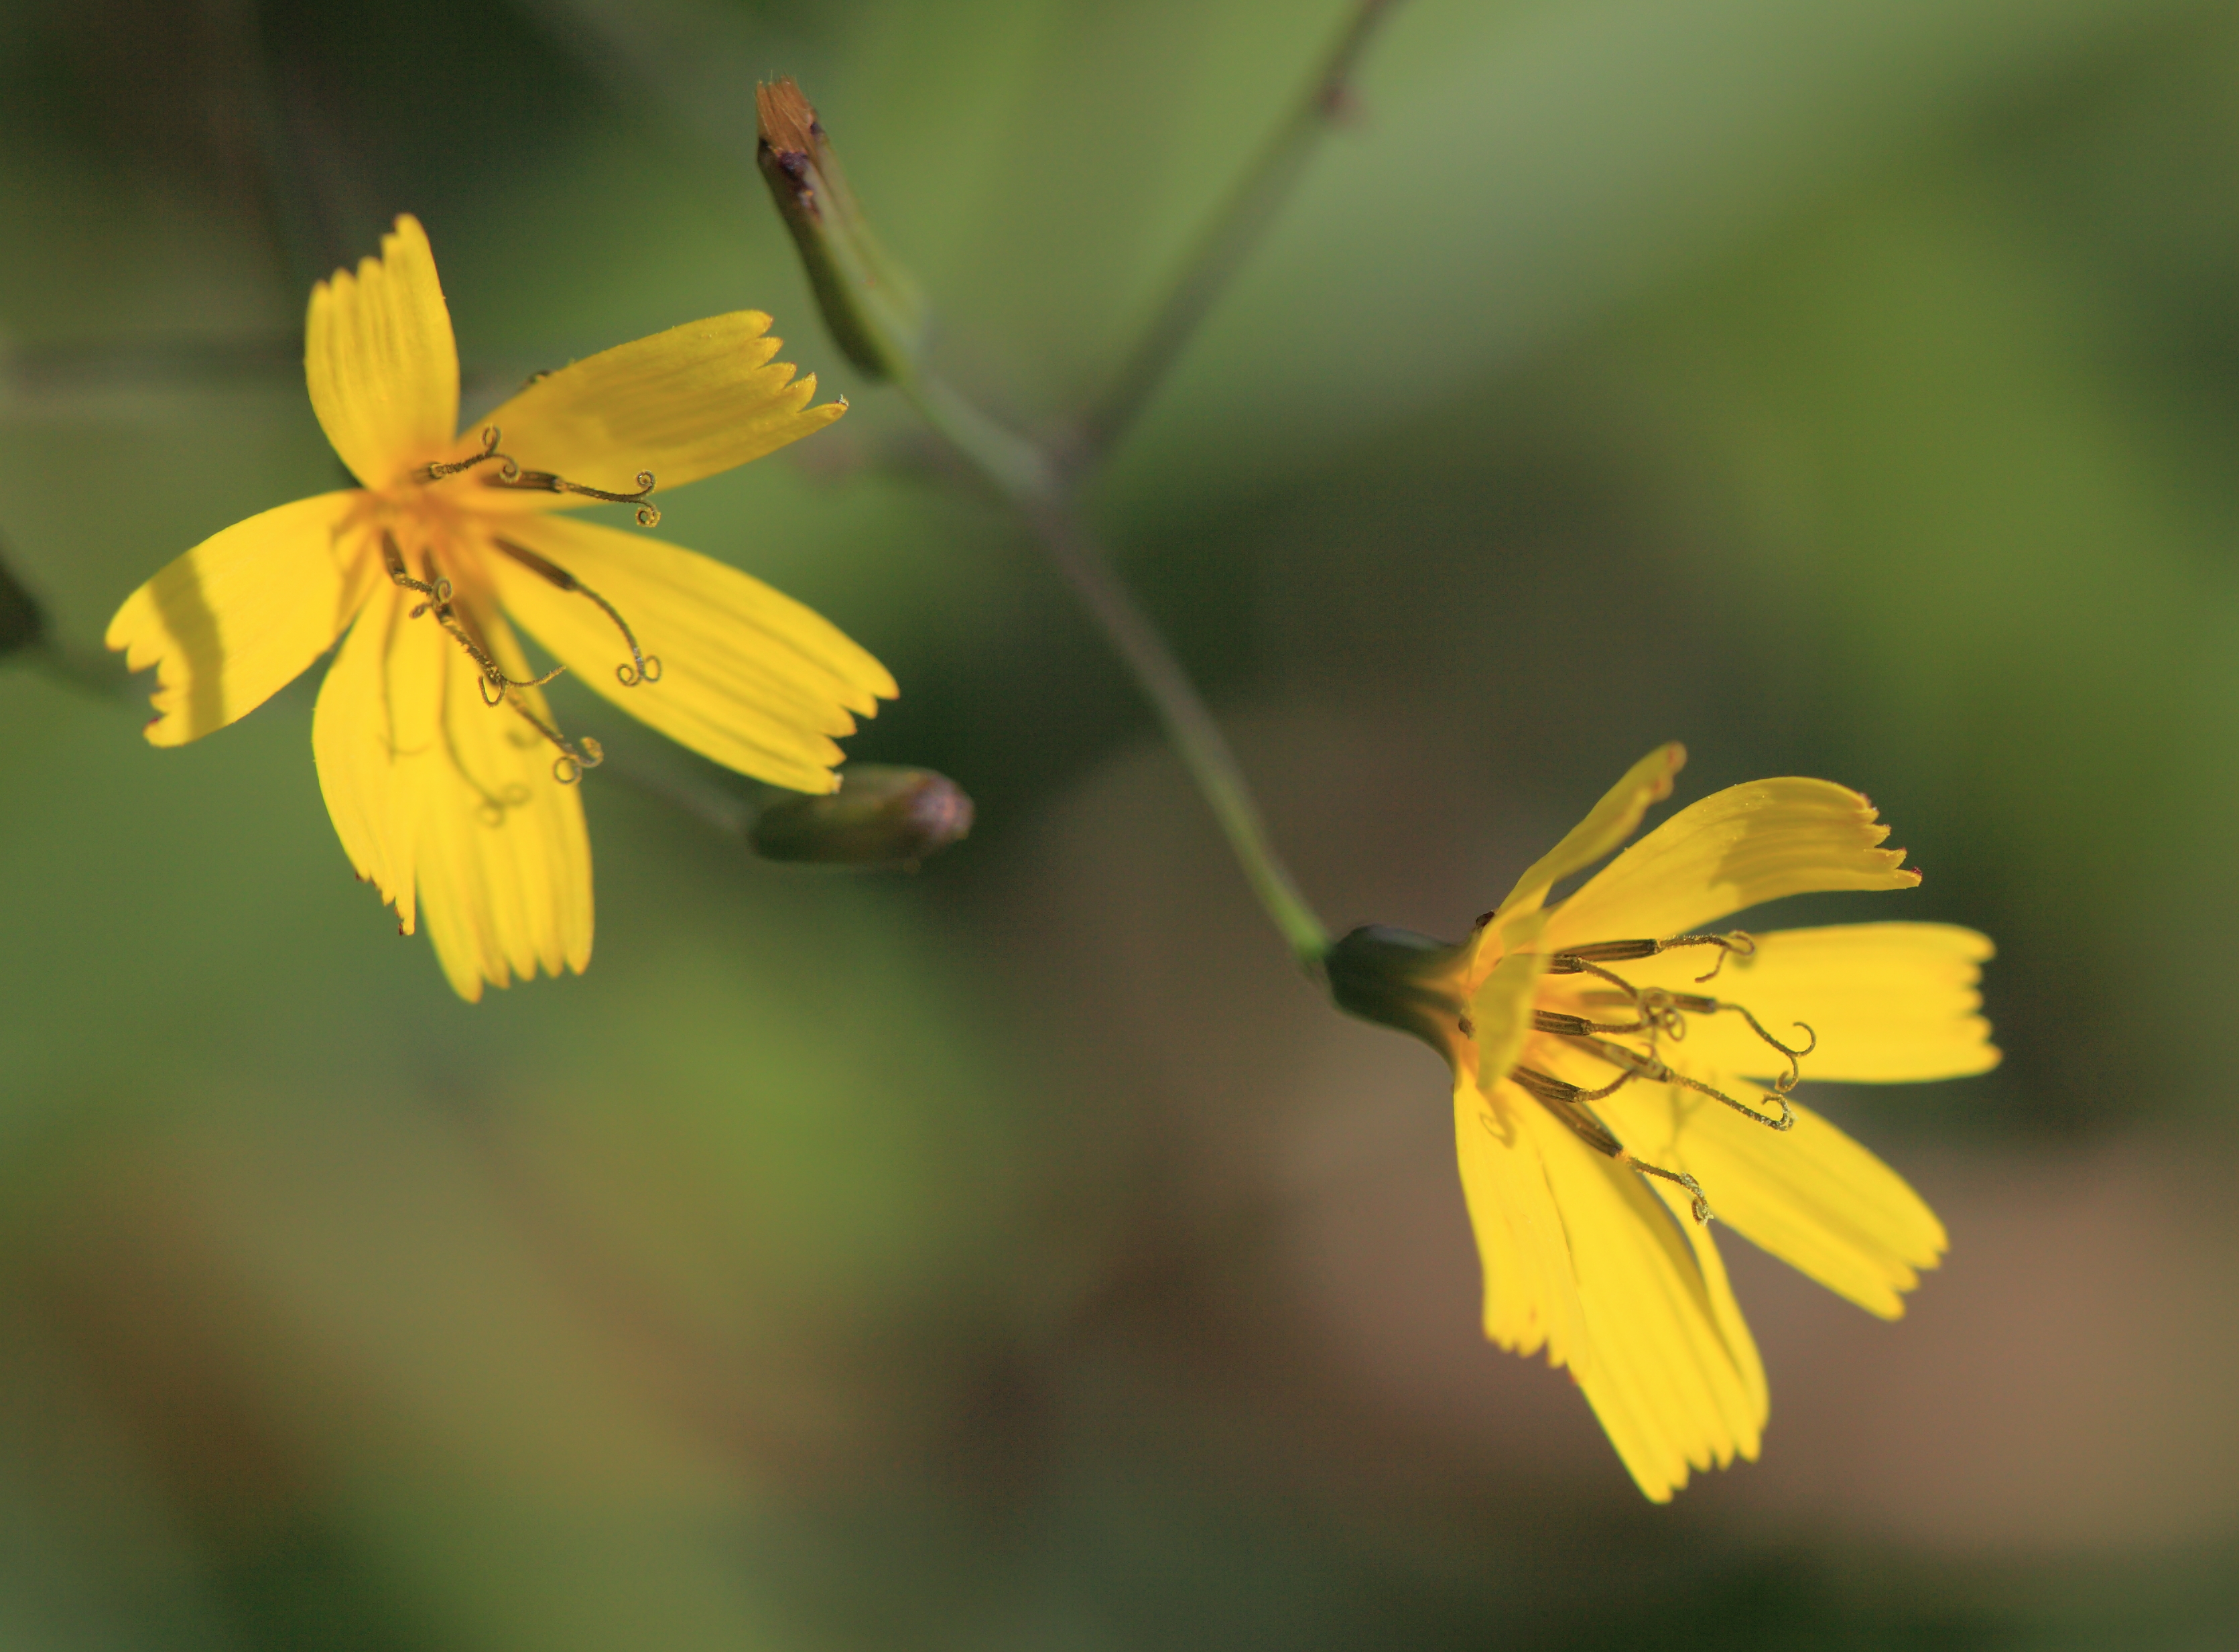
nature, blossom, plant, photography, meadow, flower, petal, green, high, insect, botany, yellow, flora, fauna, invertebrate, wildflower, close up, mountains, 5d, hires, markii, nectar, pieridae, hi, res, resolution, gunma, maebashi, akagiyama, jizohdake, macro photography, flowering plant, plant stem, land plant